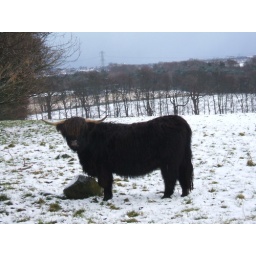
black highland cow in snow